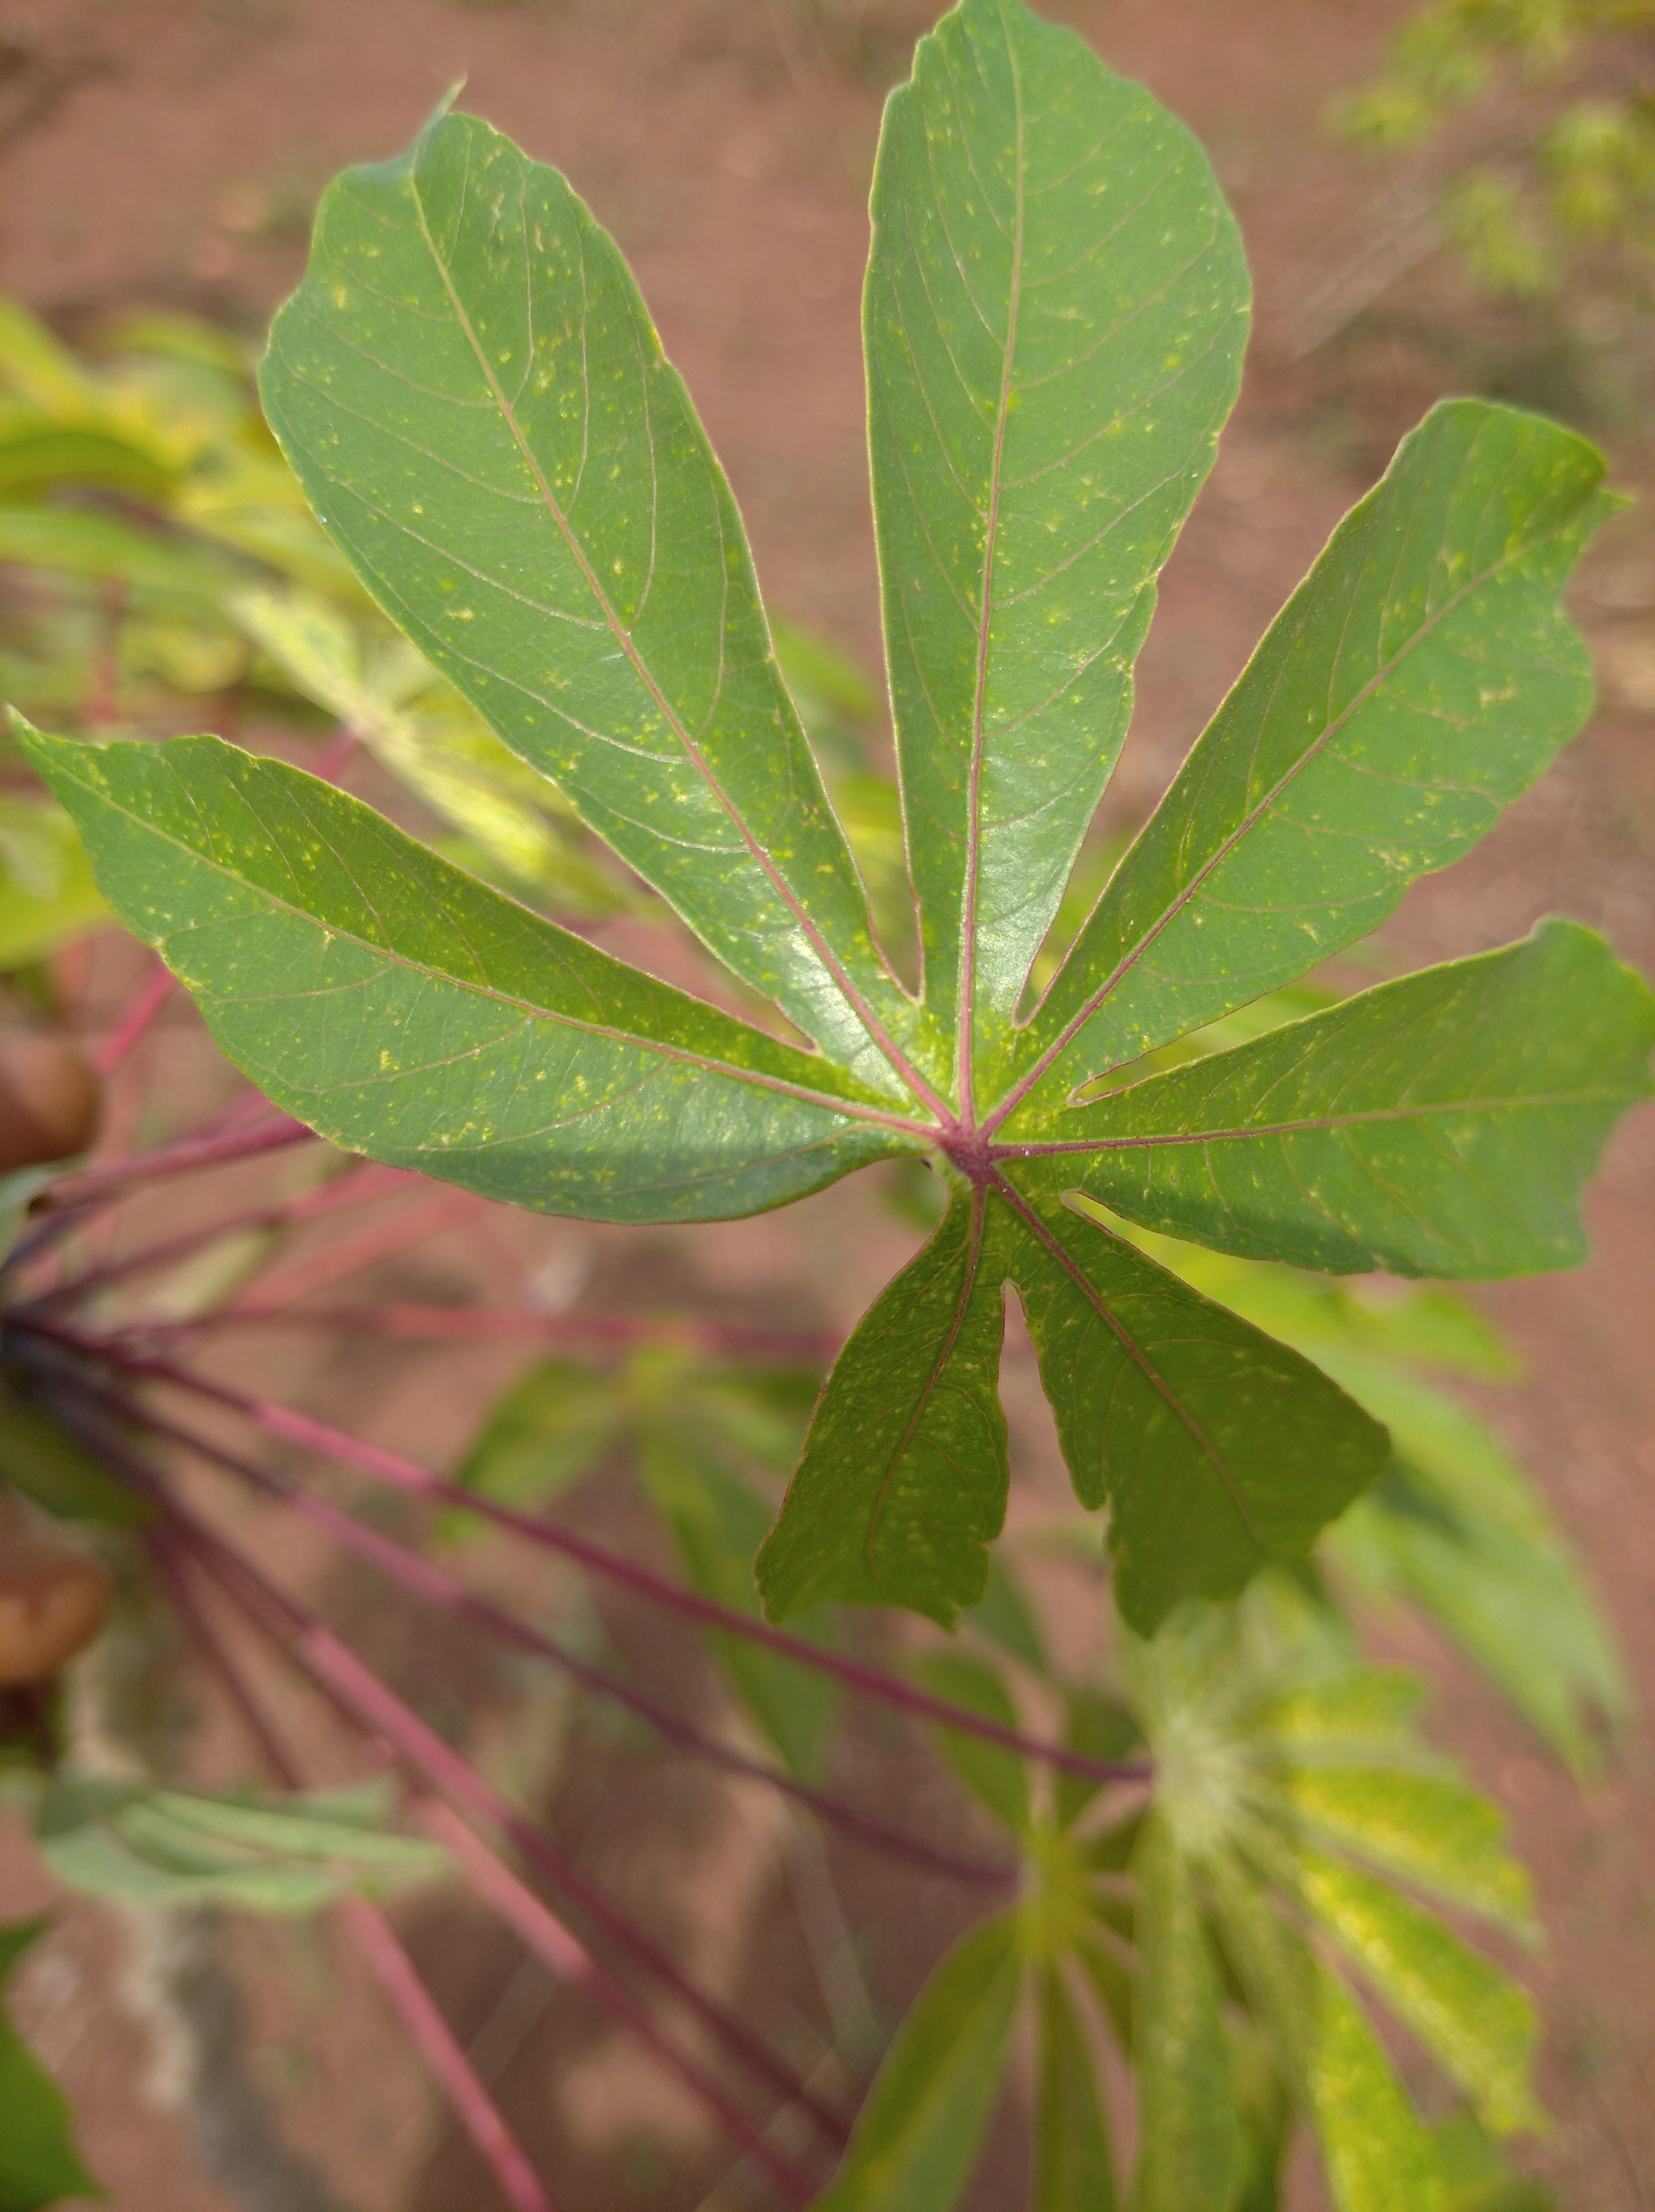
Label: healthy